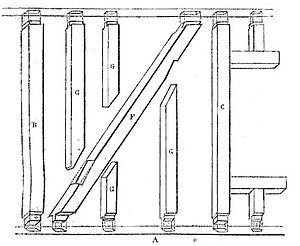
Assemblages utilisé dans un pan de bois
Le pan de bois est un ouvrage de charpenterie composé de sablières hautes et basses, de poteaux de décharges et de tournisses formant un mur de bois. Les pans de bois intégraient des colombages, colombes et colombelles, dans la maison à colombages. L’exactitude lexicale et, surtout, historique, amène à préciser que l’appellation actuelle « maison à colombages » se disait autrefois à pan de bois.
En architecture de colombage, dans un pan de bois, la tournisse est un poteau vertical de remplissage qui relie une sablière à une écharpe ou à une décharge.